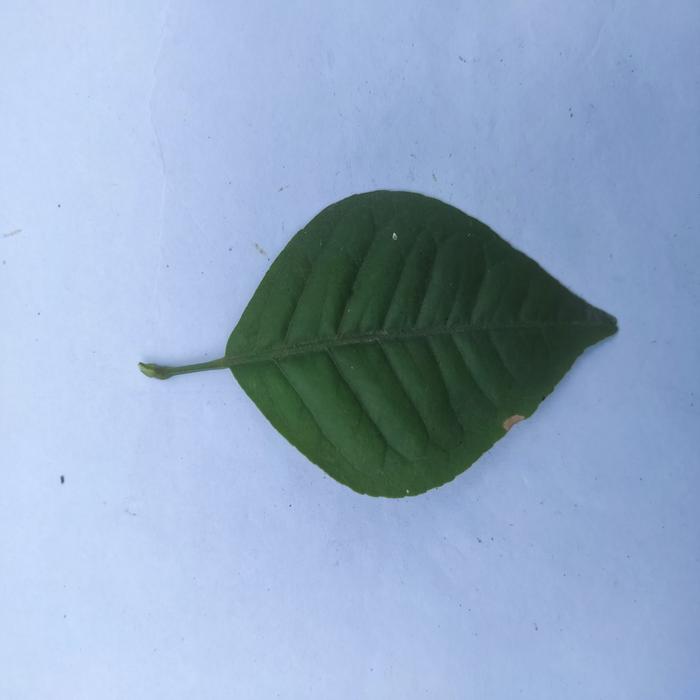
Crop: Aegle Marmelos
Leaf condition: Healthy_Leaf